Lenox Library (New York City)

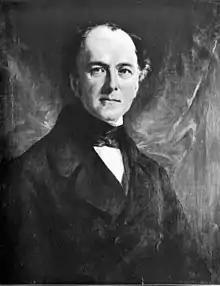
G.P.A. Healy, "Portrait of James Lenox," 1851.

The Lenox Library began as the personal collection of James Lenox, housed in his home at 53 Fifth Avenue, on the corner of Fifth Avenue and 12th Street. Lenox began collecting—principally books, but also fine paintings and sculpture—around 1845. He kept his books piled in the rooms of his townhouse, not on shelves or according to any organized system, until the overcrowding and inaccessibility of the collection inspired him to build a separate institution with the express purpose of housing it.